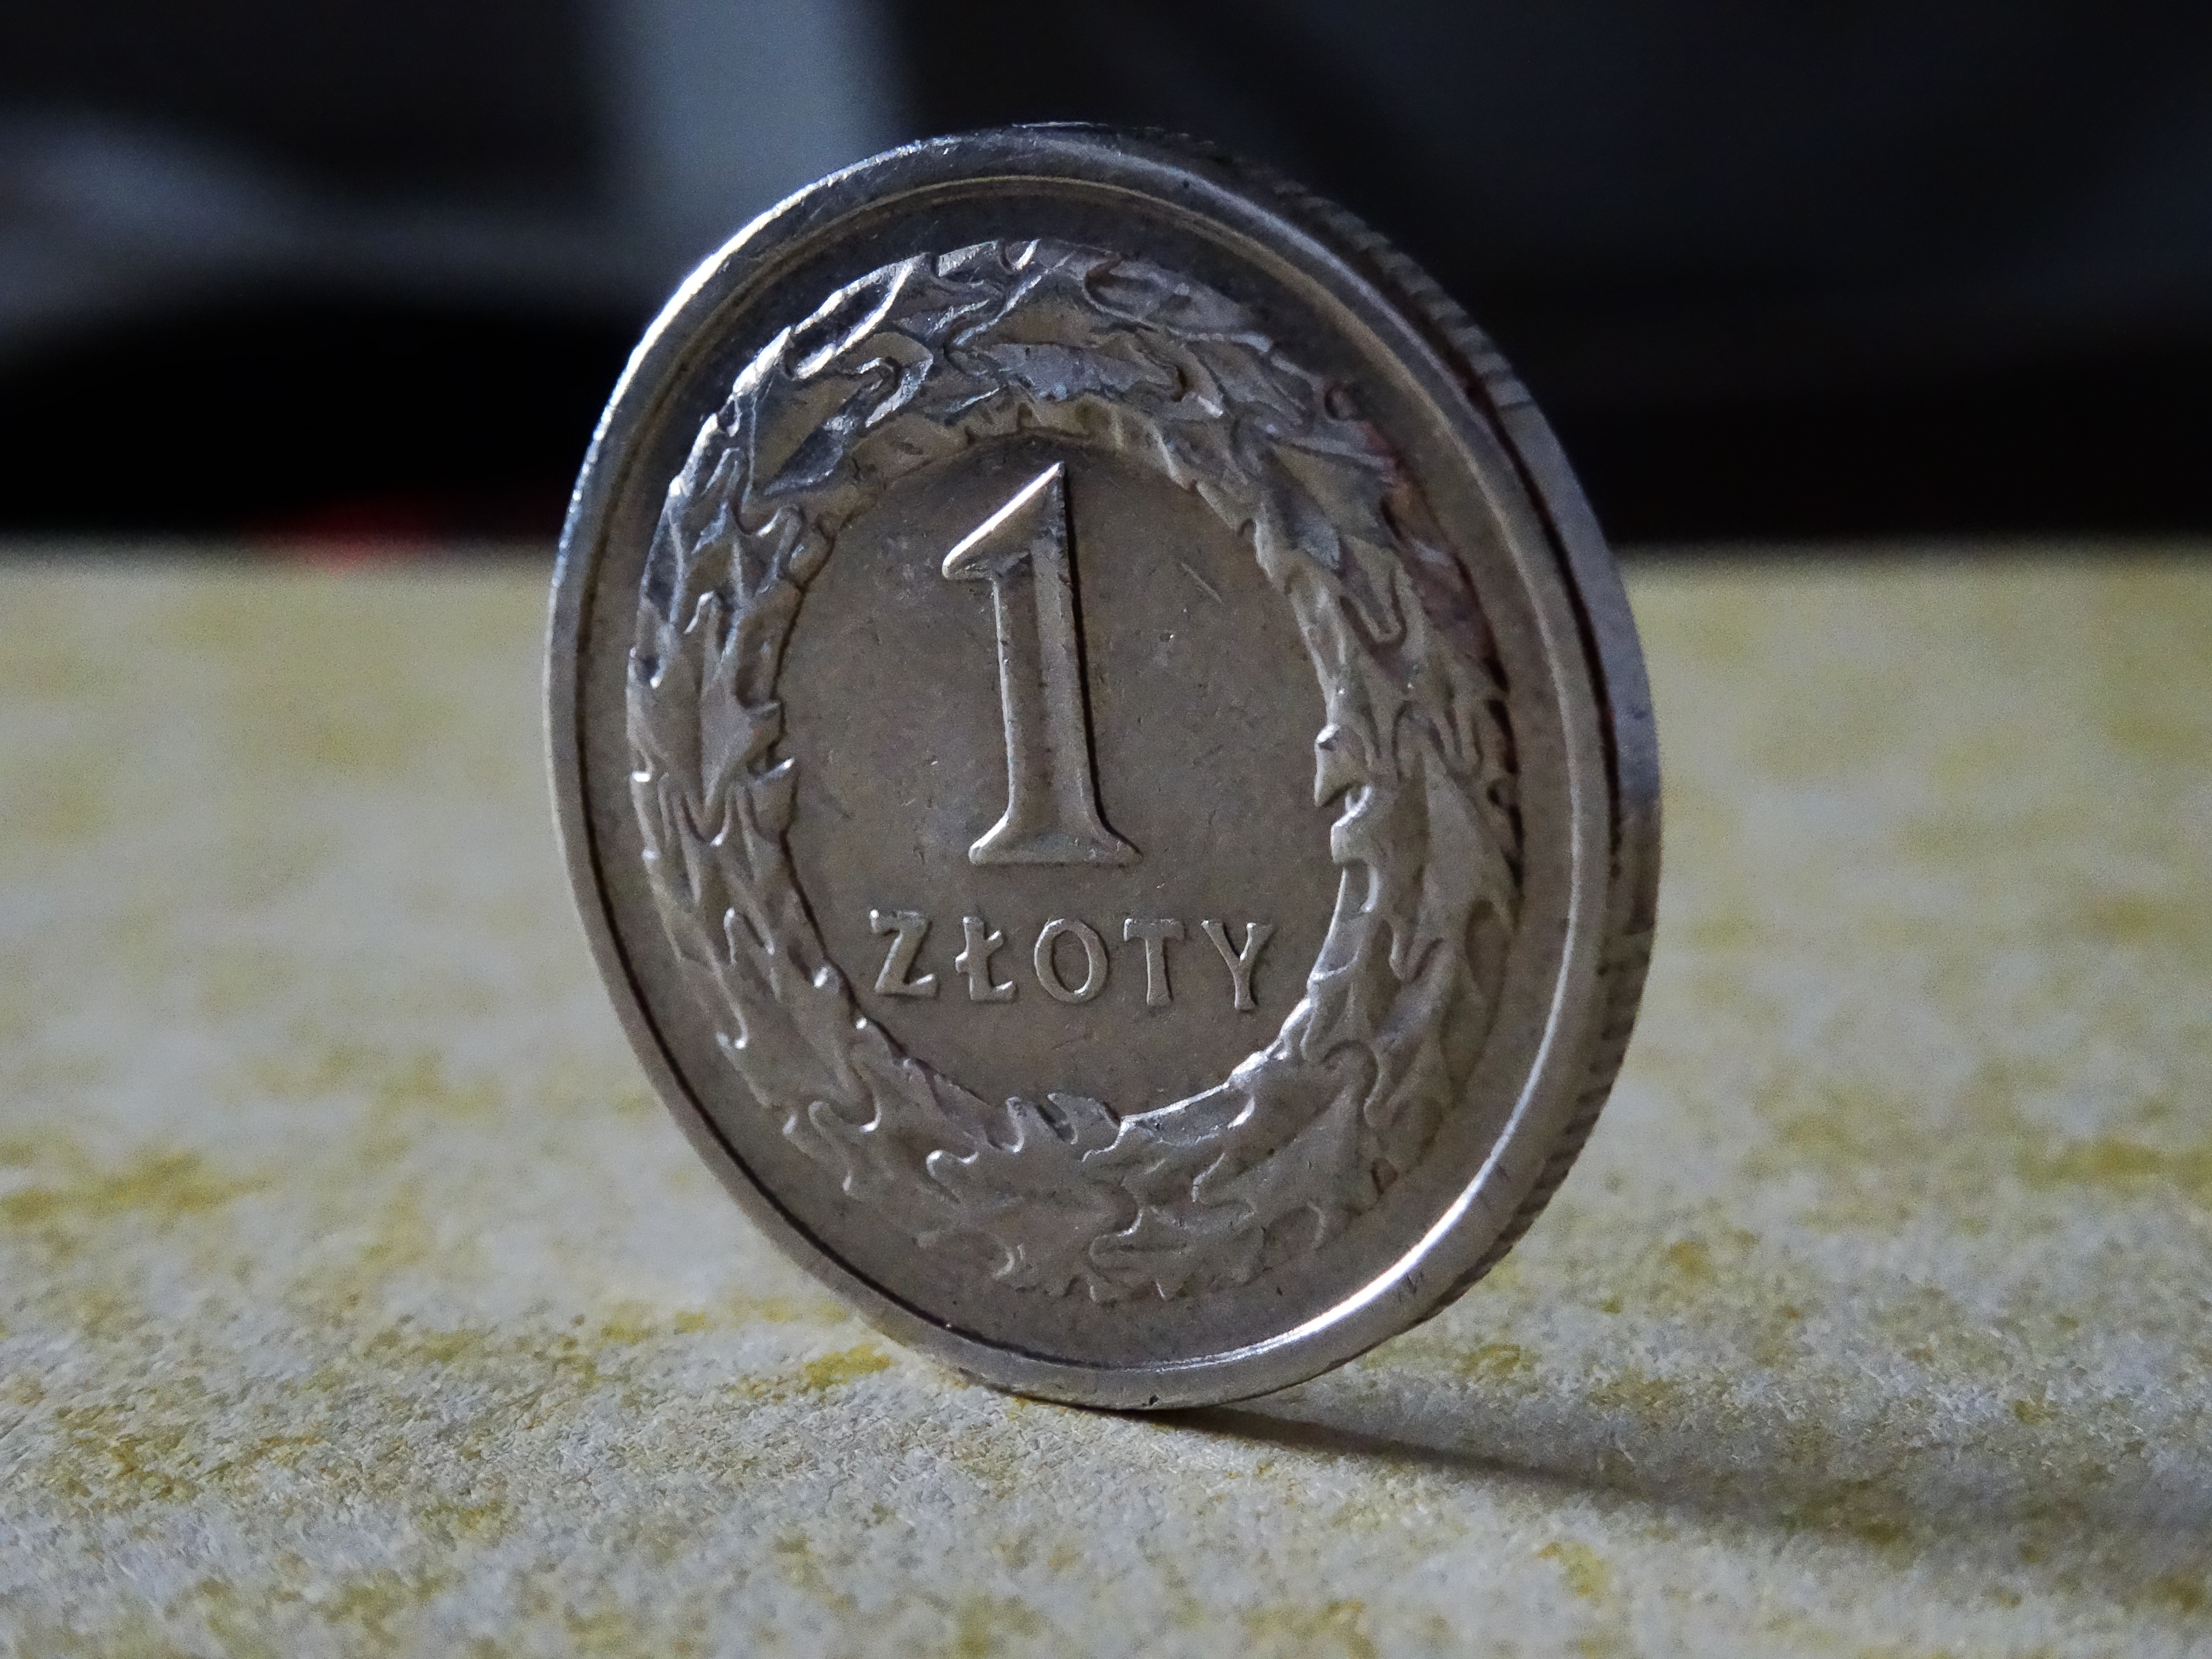
wheel, golden, money, business, gold, silver, currency, coin, save, payment, savings, safe, taxes, finance, amount, means of payment, prices, pay